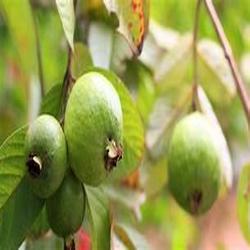
Label: Guava